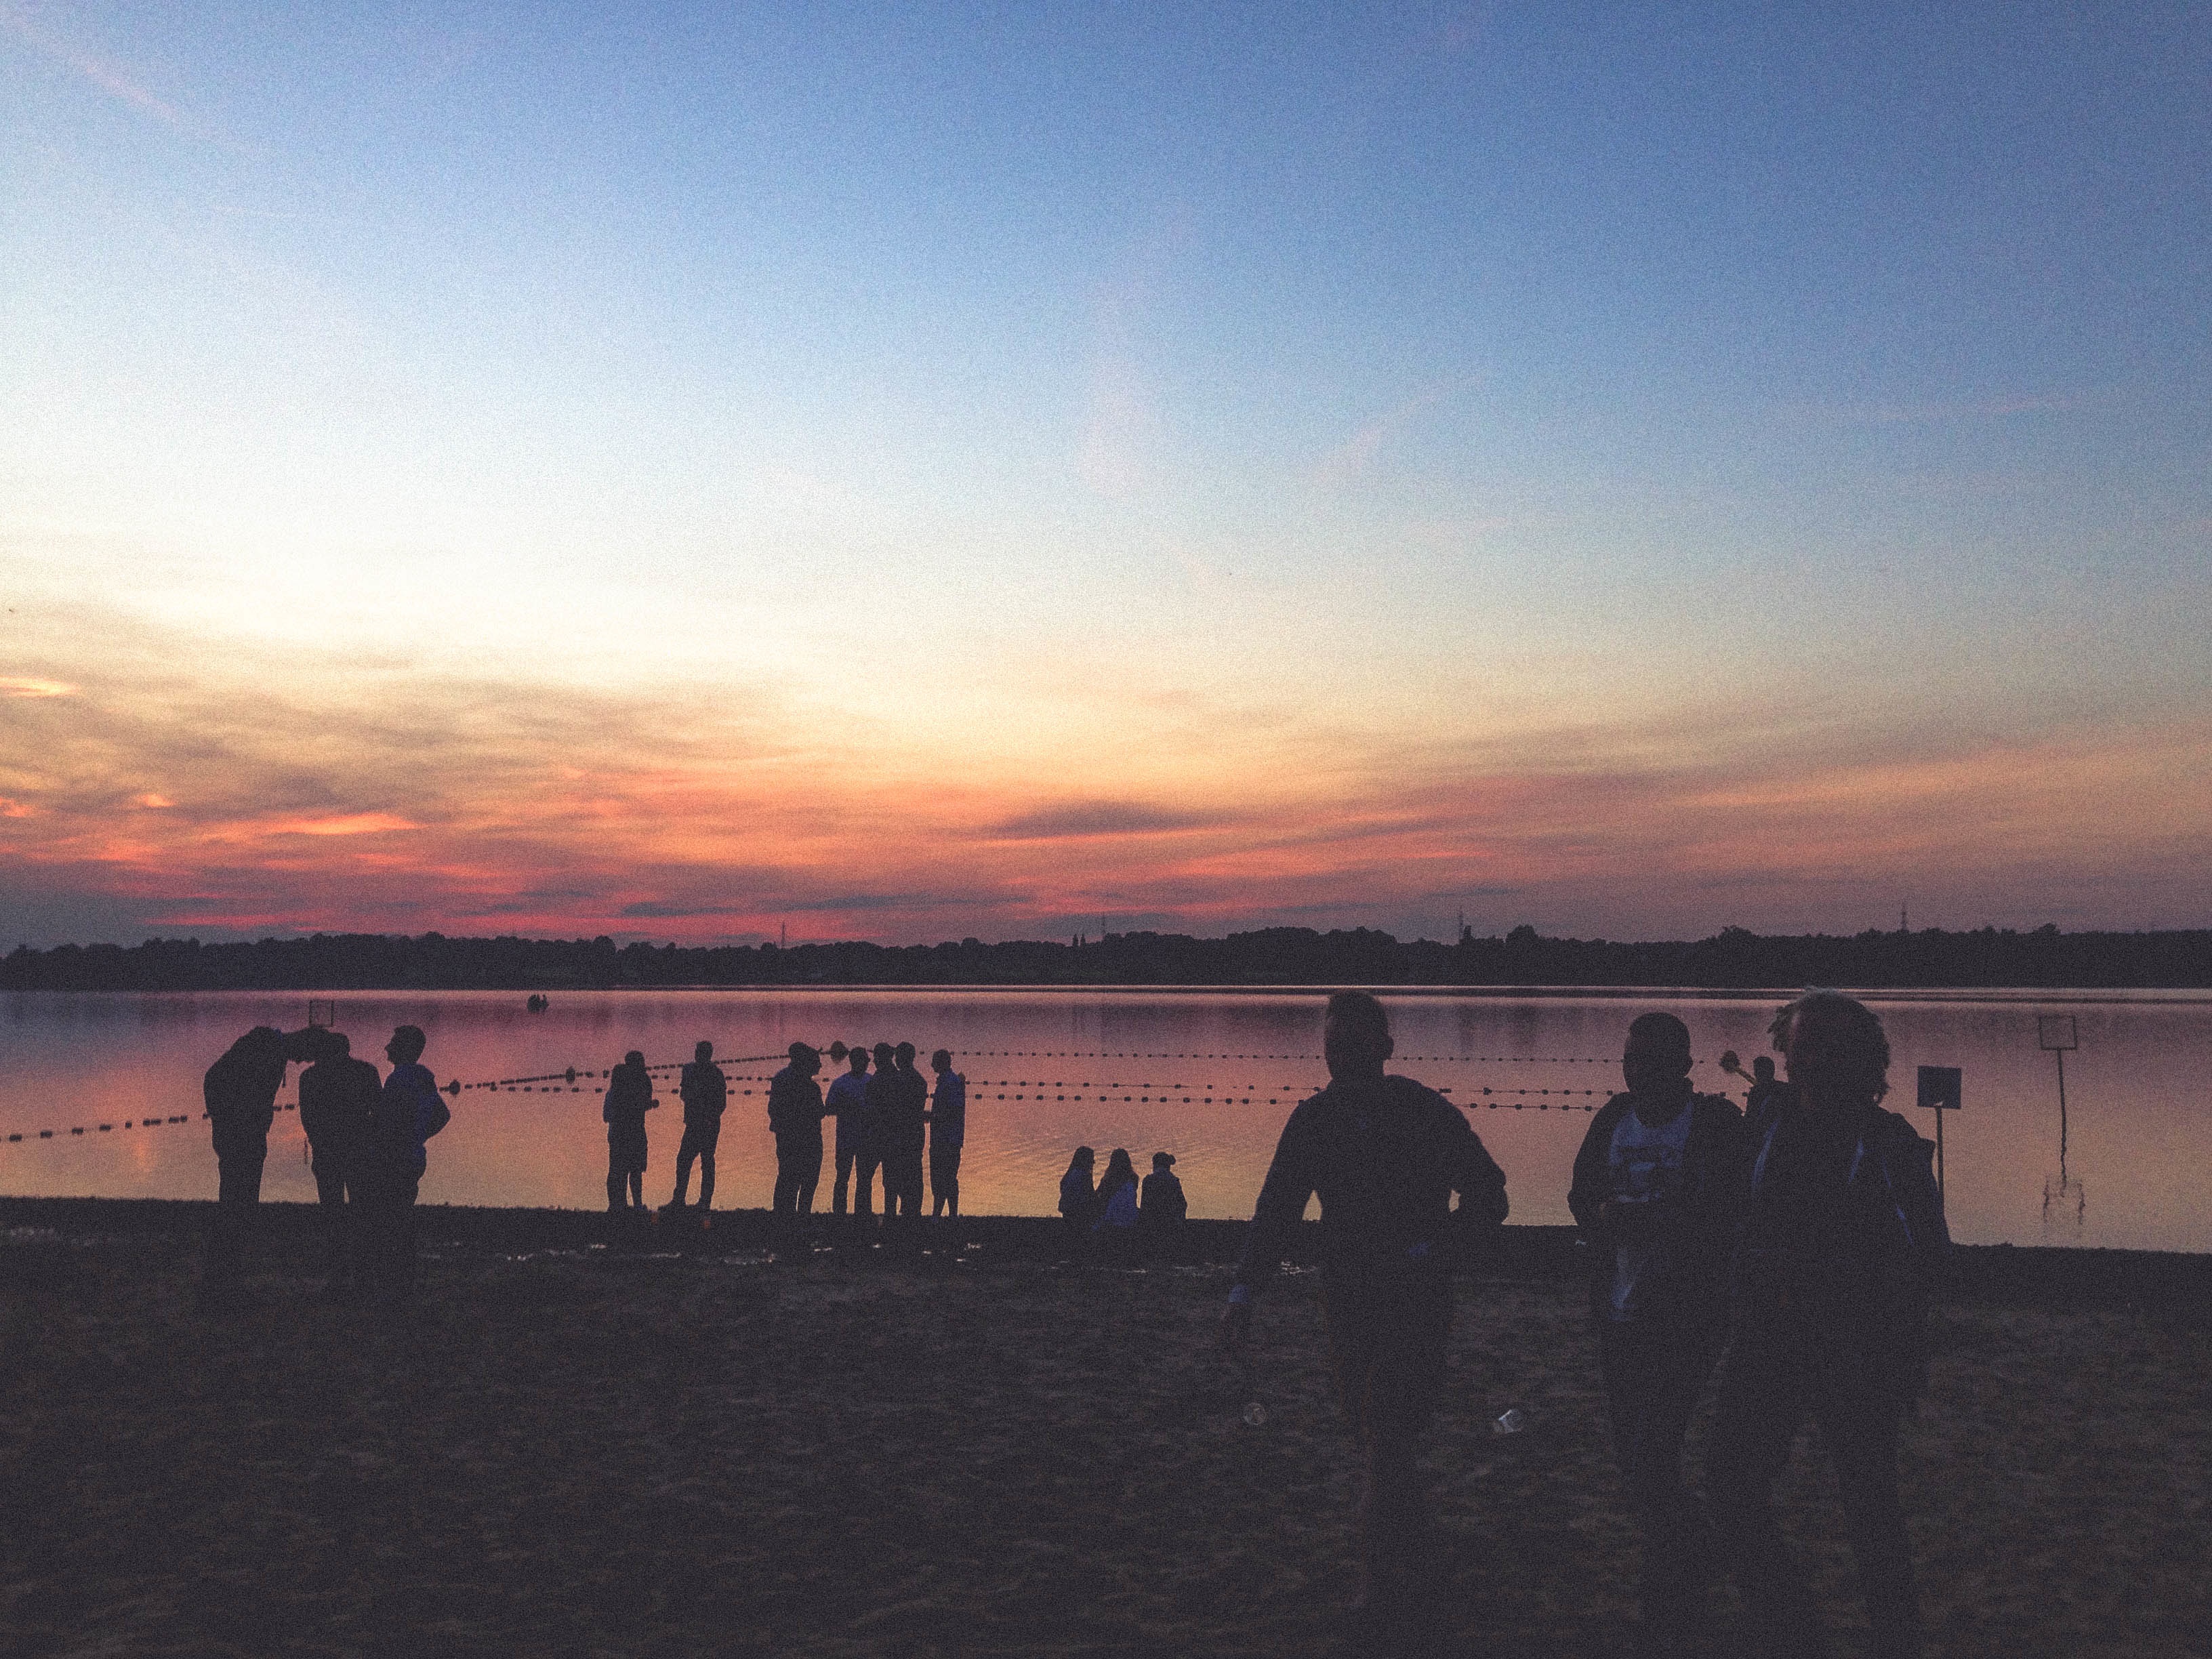
beach, sea, coast, ocean, horizon, cloud, sky, sunrise, sunset, morning, dawn, dusk, evening, reflection, bay, afterglow, atmospheric phenomenon